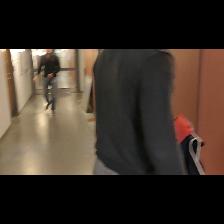
Label: Human